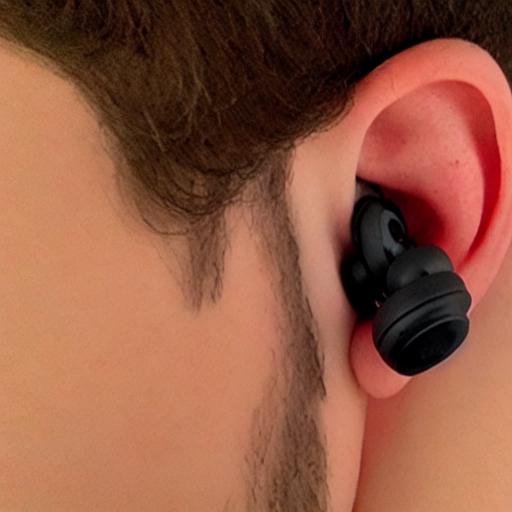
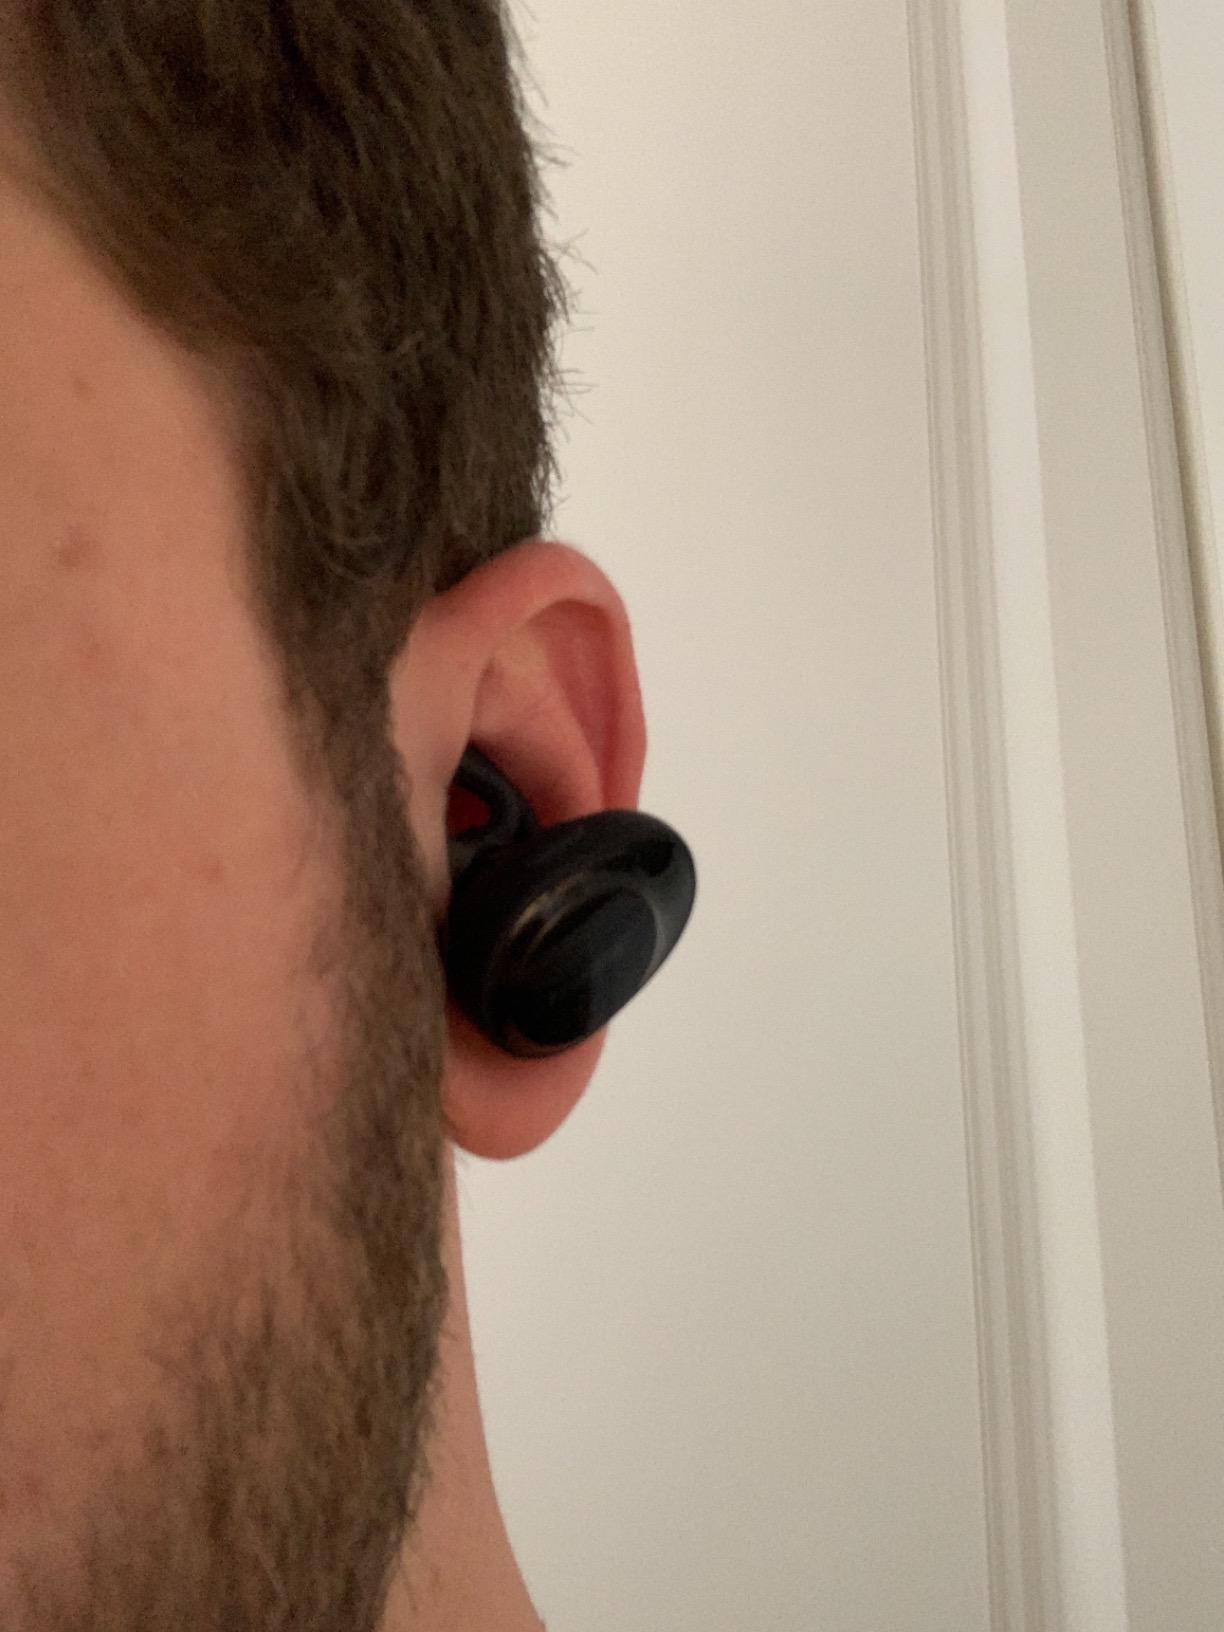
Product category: earbuds
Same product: no